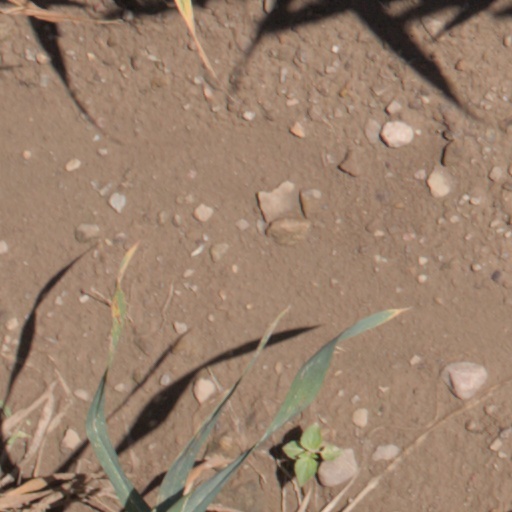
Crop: wheat